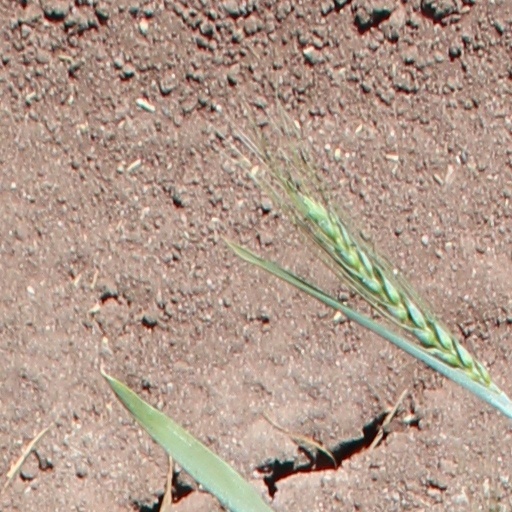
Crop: wheat